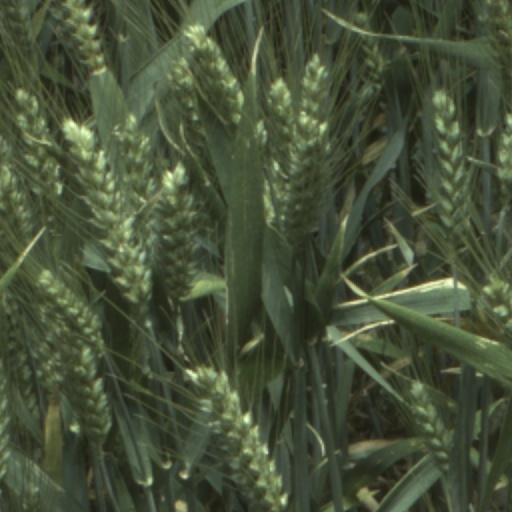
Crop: wheat